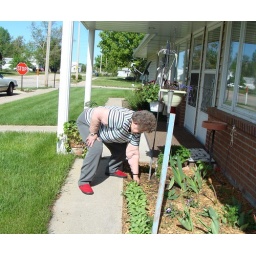
In the flower bed in front of mom's house.